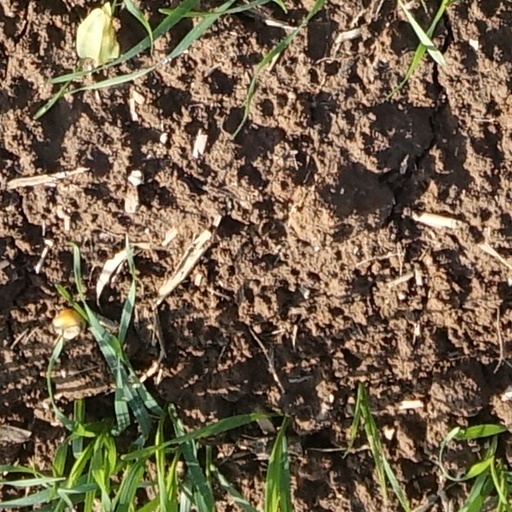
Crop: wheat